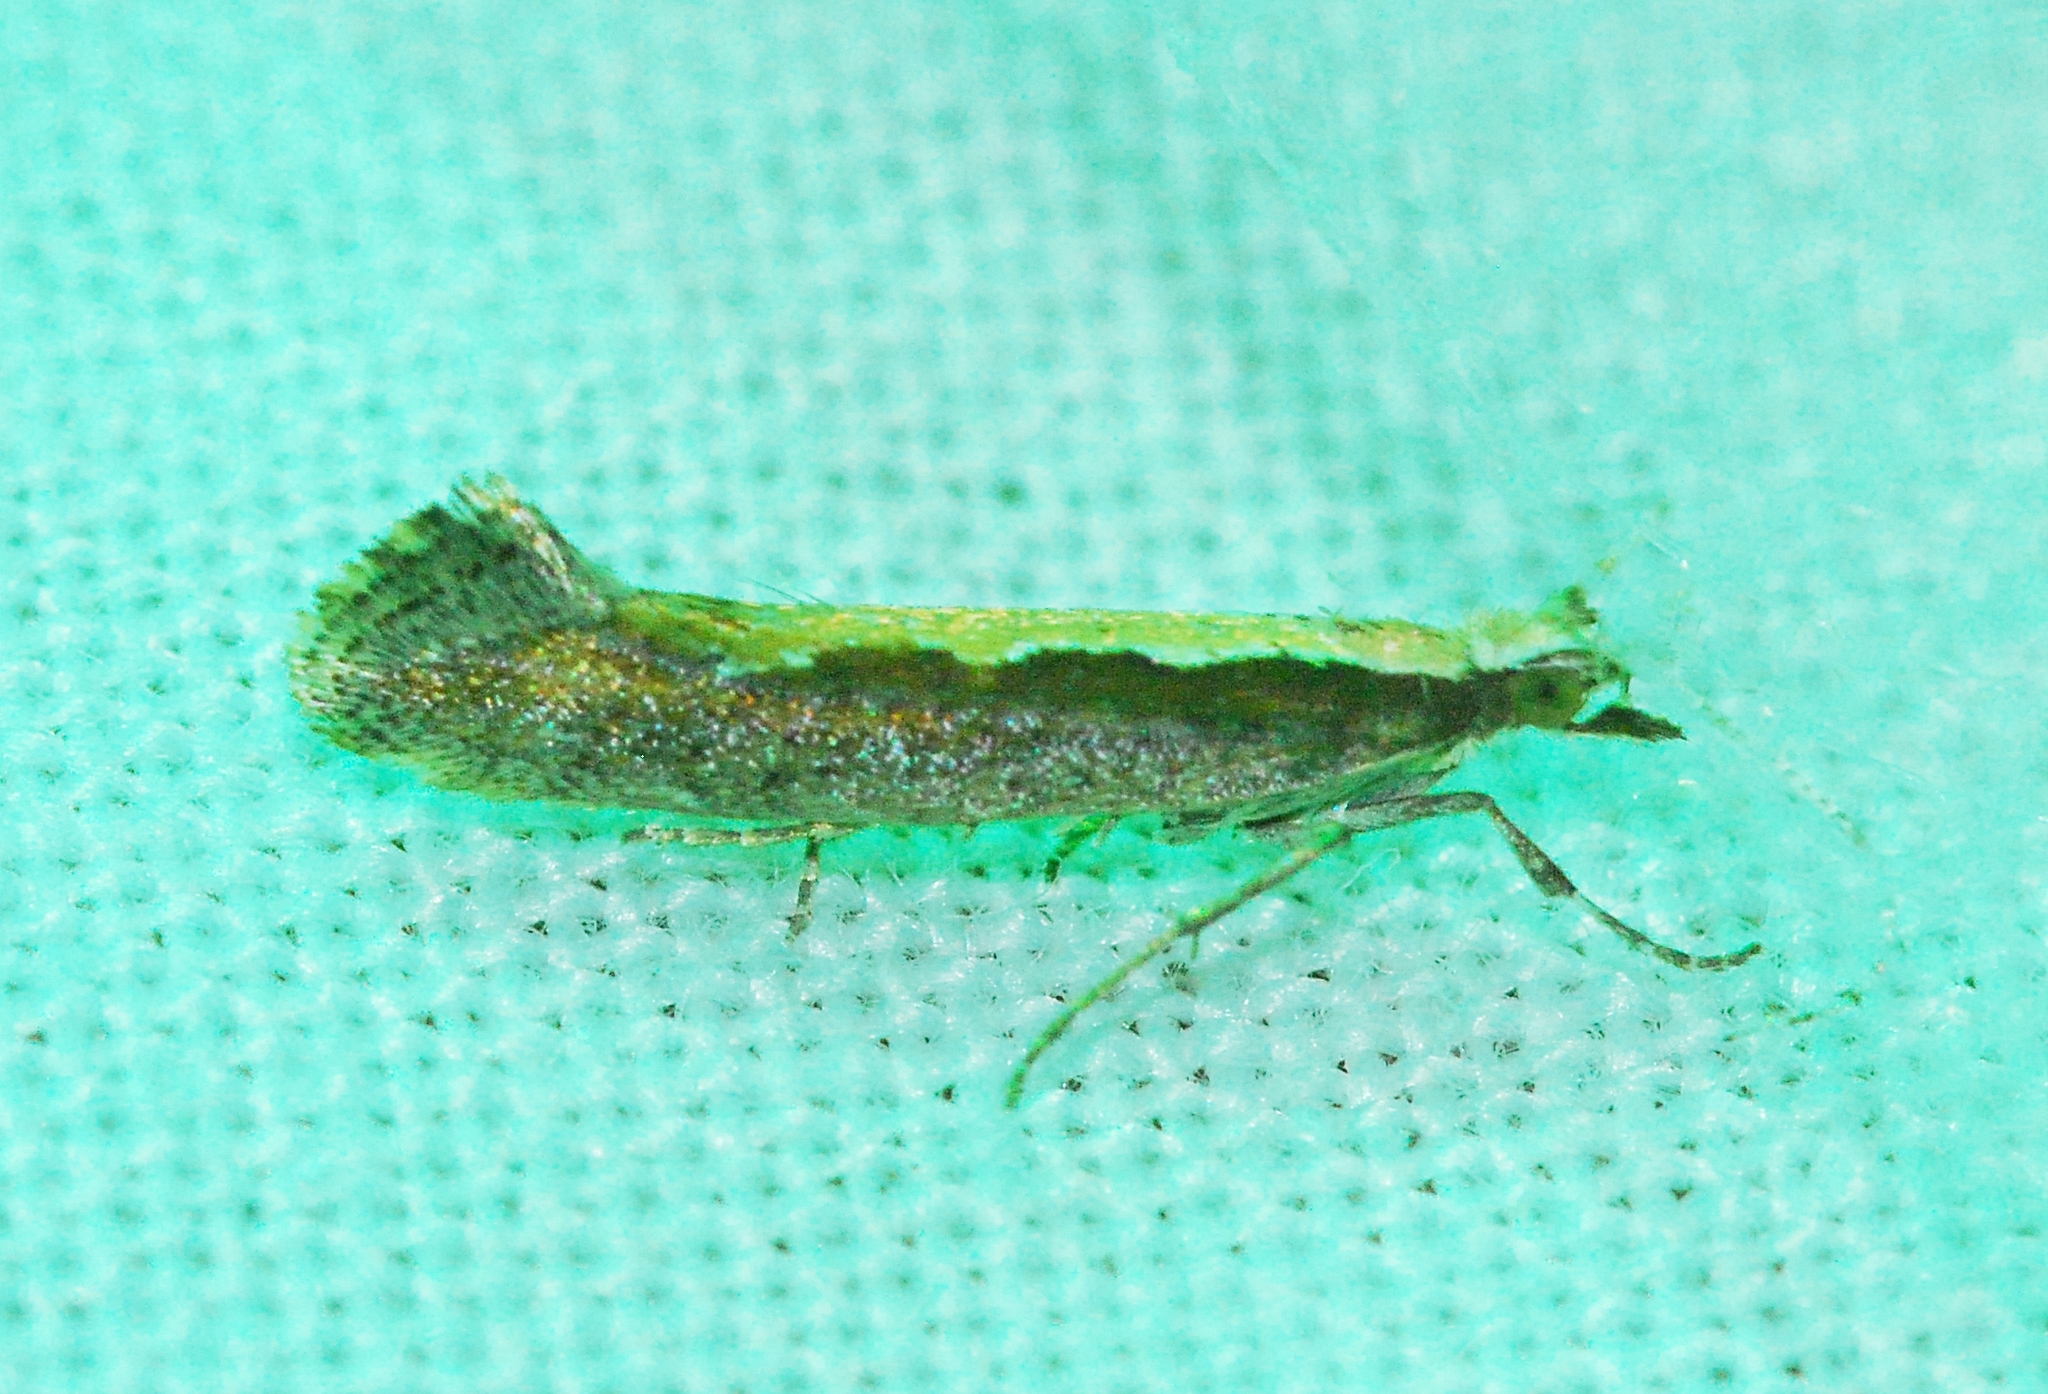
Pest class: diamondback_moth